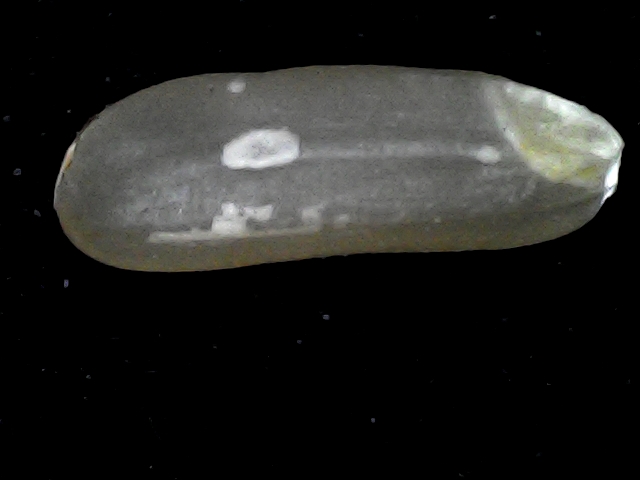
Rice variety: BR23